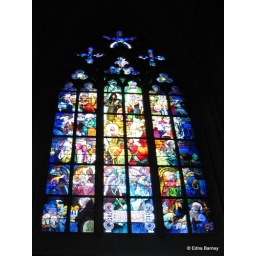
The famous stained glass window designed by Czech artist Alfons Mucha in 1931, at Saint Vitus Cathedral, Prague.